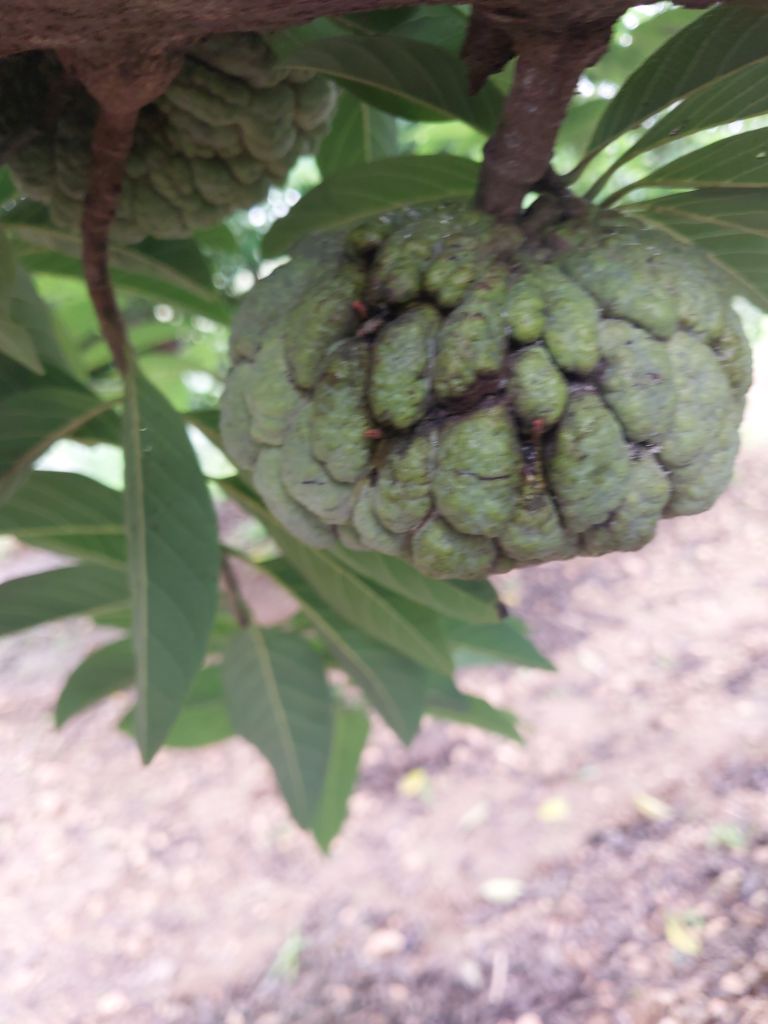
Disease label: Athracnose